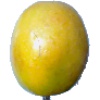
Label: Maracuja 1